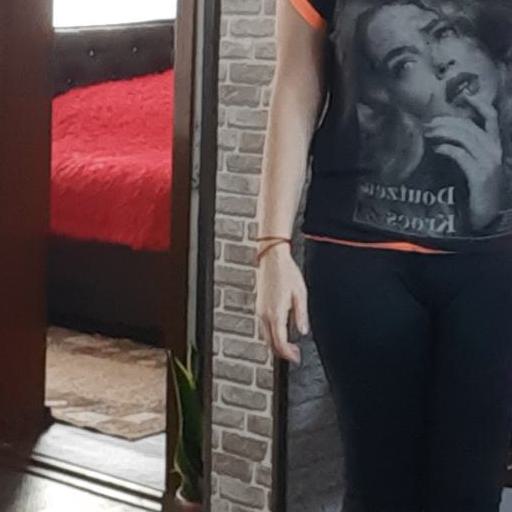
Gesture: no_gesture